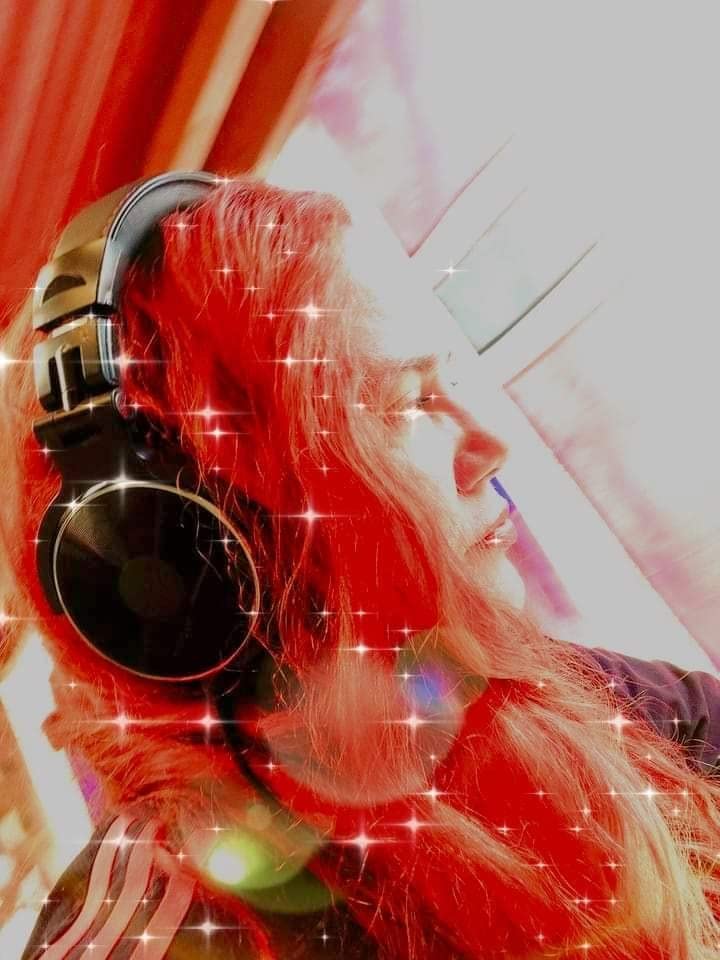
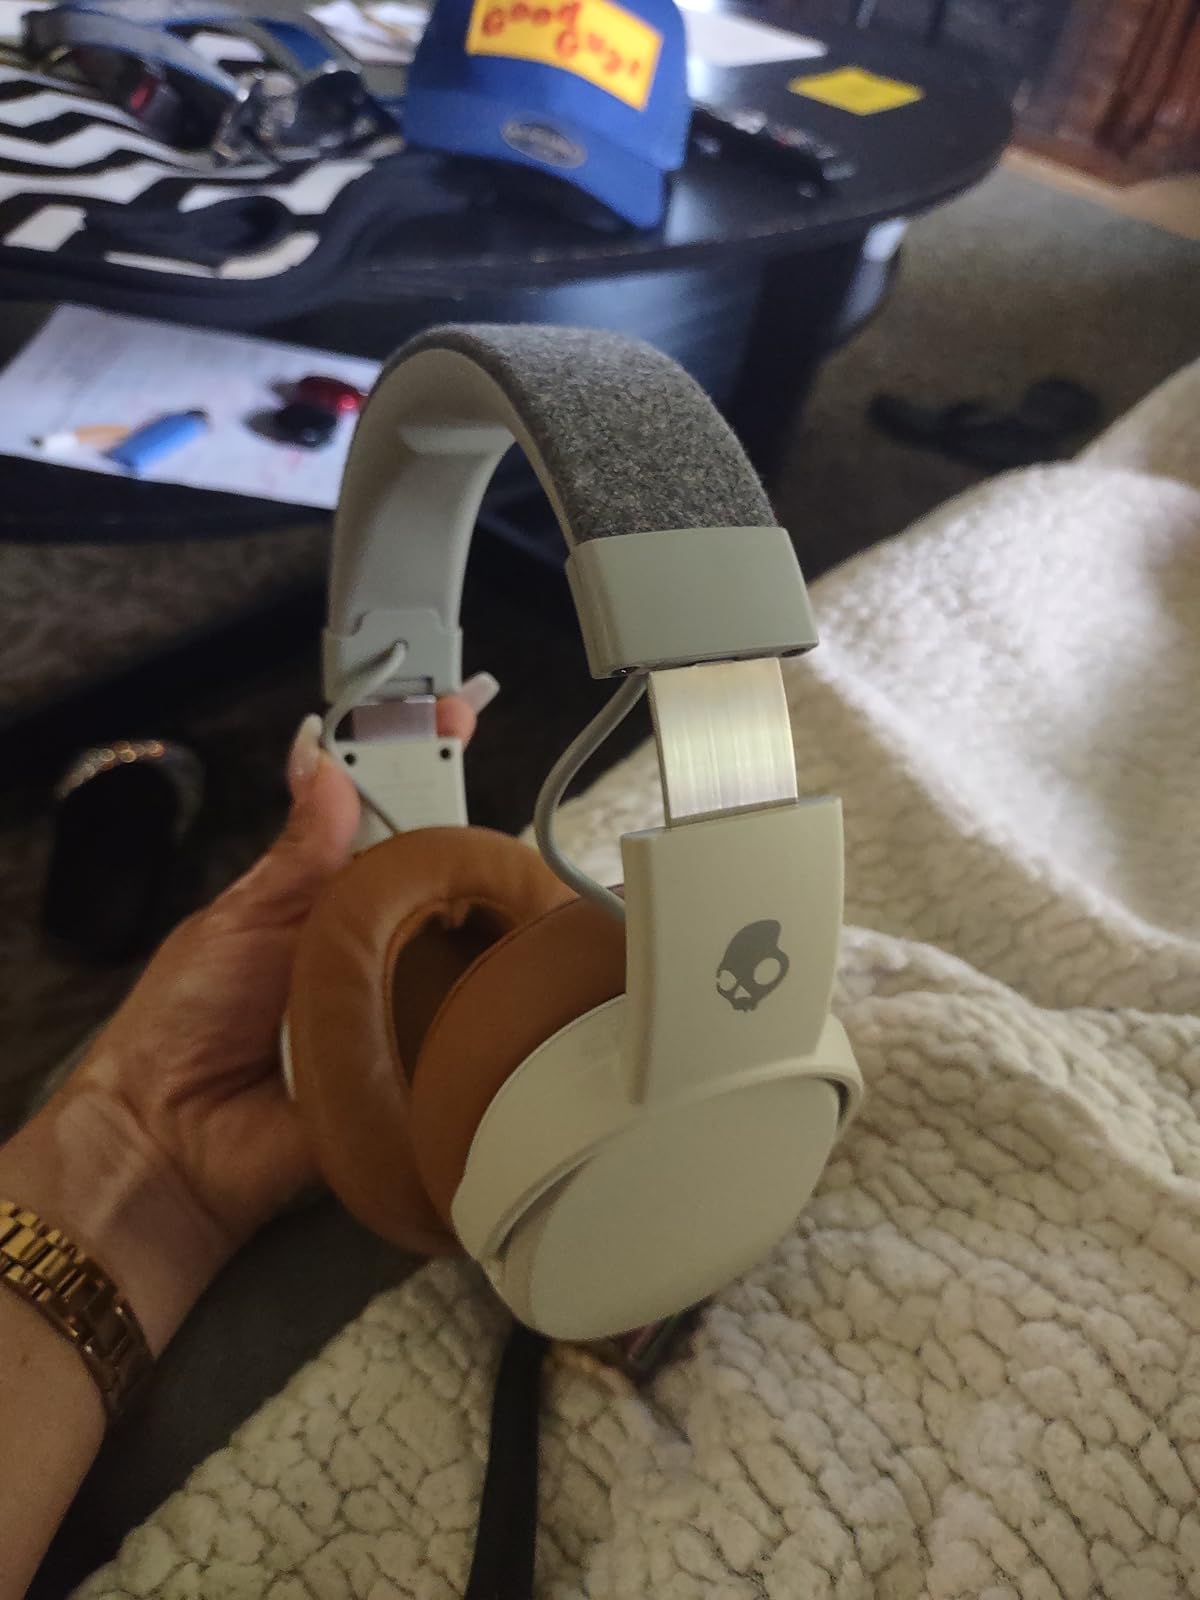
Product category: headphones
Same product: no